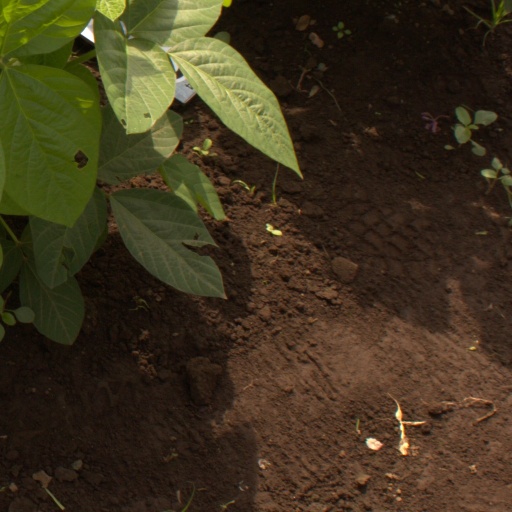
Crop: soybean